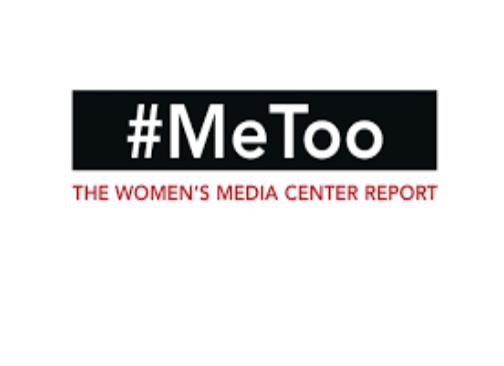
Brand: me too
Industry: Electronic